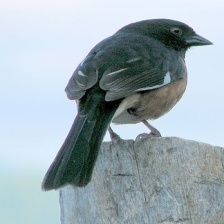
Species: EASTERN TOWEE
Scientific name: PIPILO ERYTHROPHTHALMUS